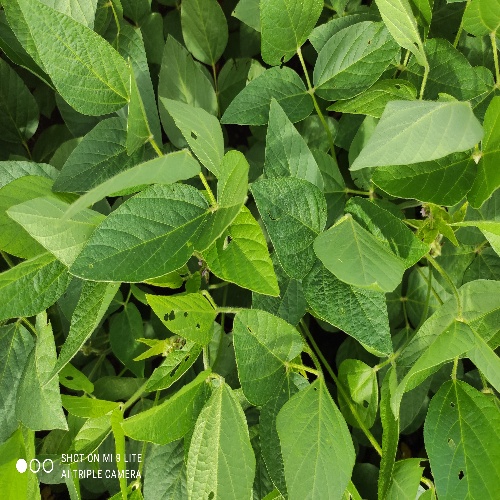
Label: Caterpillar